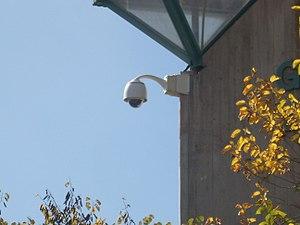
Caméra de vidéosurveillance à Villefontaine (Isère)
Villefontaine est une commune française située dans le département de l'Isère, en région Auvergne-Rhône-Alpes.